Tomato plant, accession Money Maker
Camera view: bottom (45 deg); turntable rotation: 270 degrees
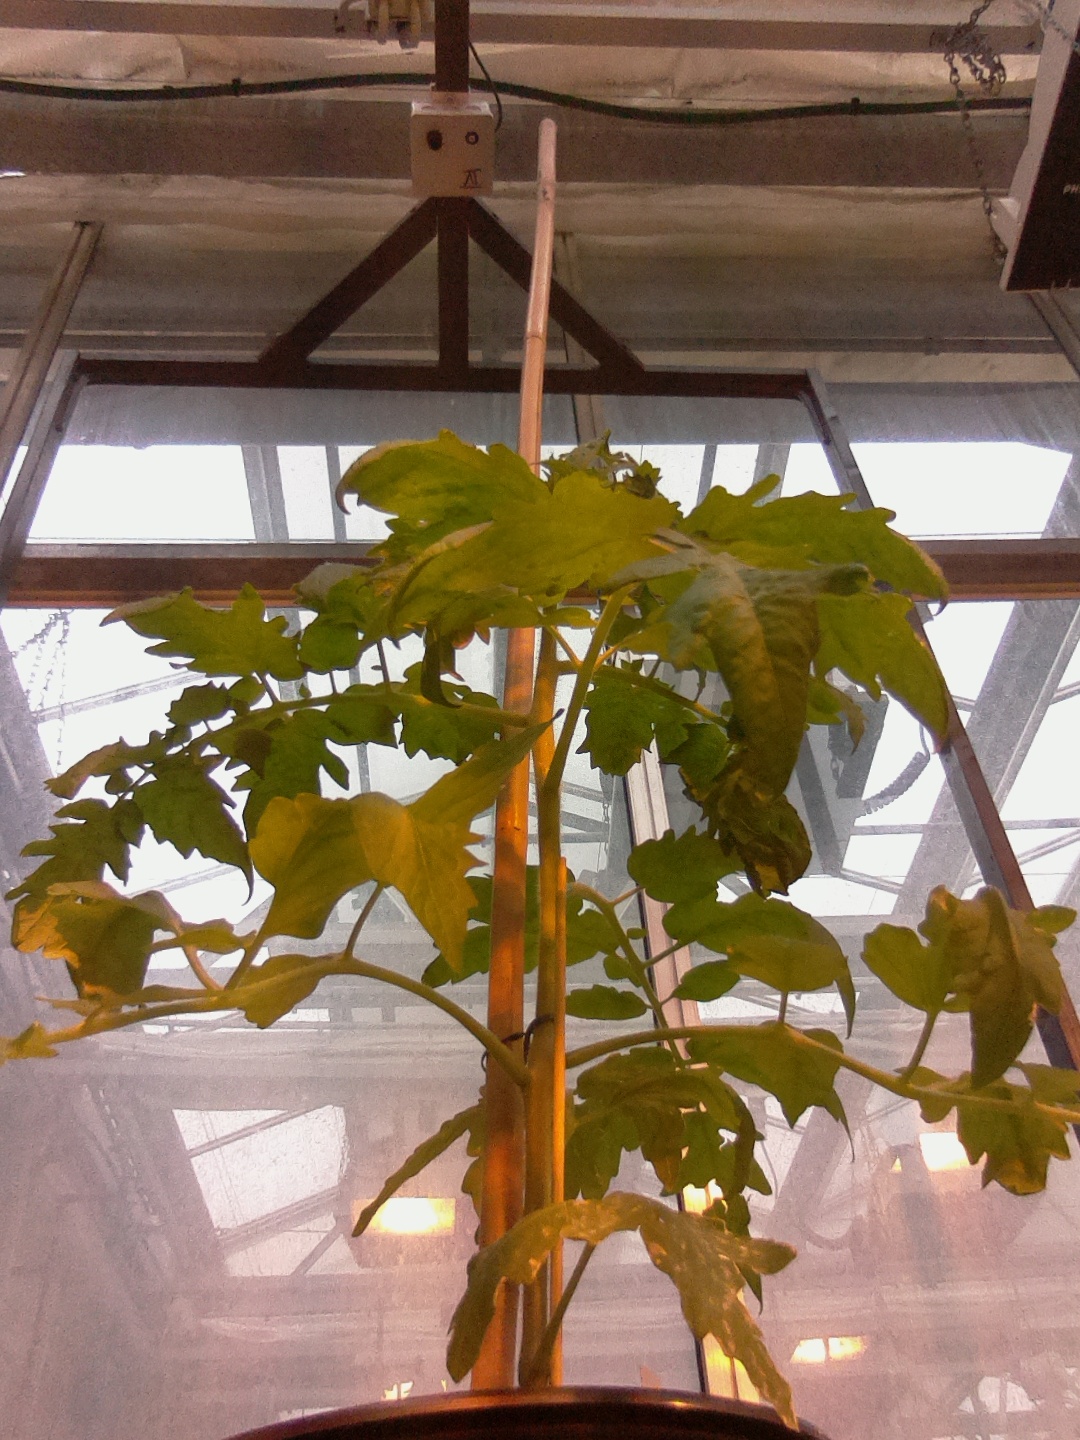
BBCH growth stage 53: 3 inflorescences visible